Minnesota State Highway 44

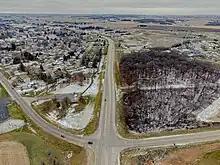
MN-44 through Caledonia

The route was originally designated as an auto trail named the "Southern Minnesota Air Line" in a 1919 application. The "Southern Minnesota Air Line" continued west from Preston to the South Dakota state line on a route that later followed old U.S. Highway 16.